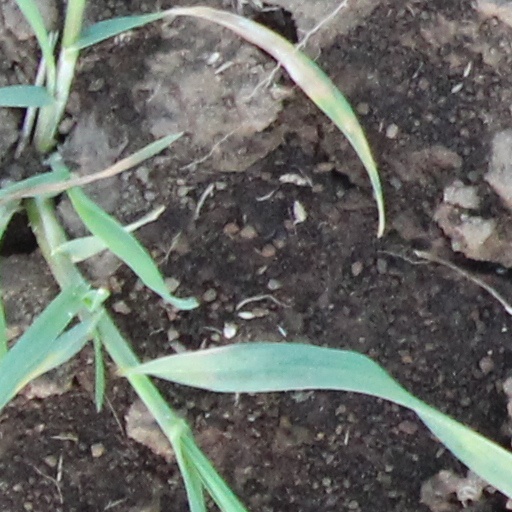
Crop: wheat